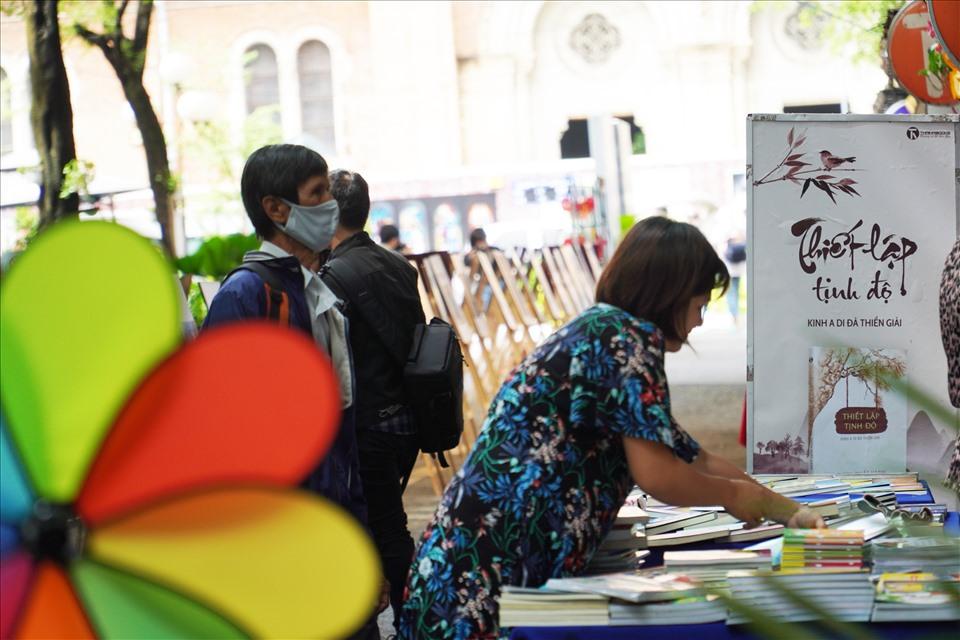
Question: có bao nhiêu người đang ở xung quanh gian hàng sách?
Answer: có ba người đang ở xung quanh gian hàng sách